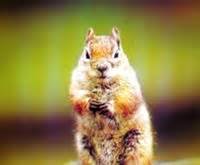
Label: scoiattolo